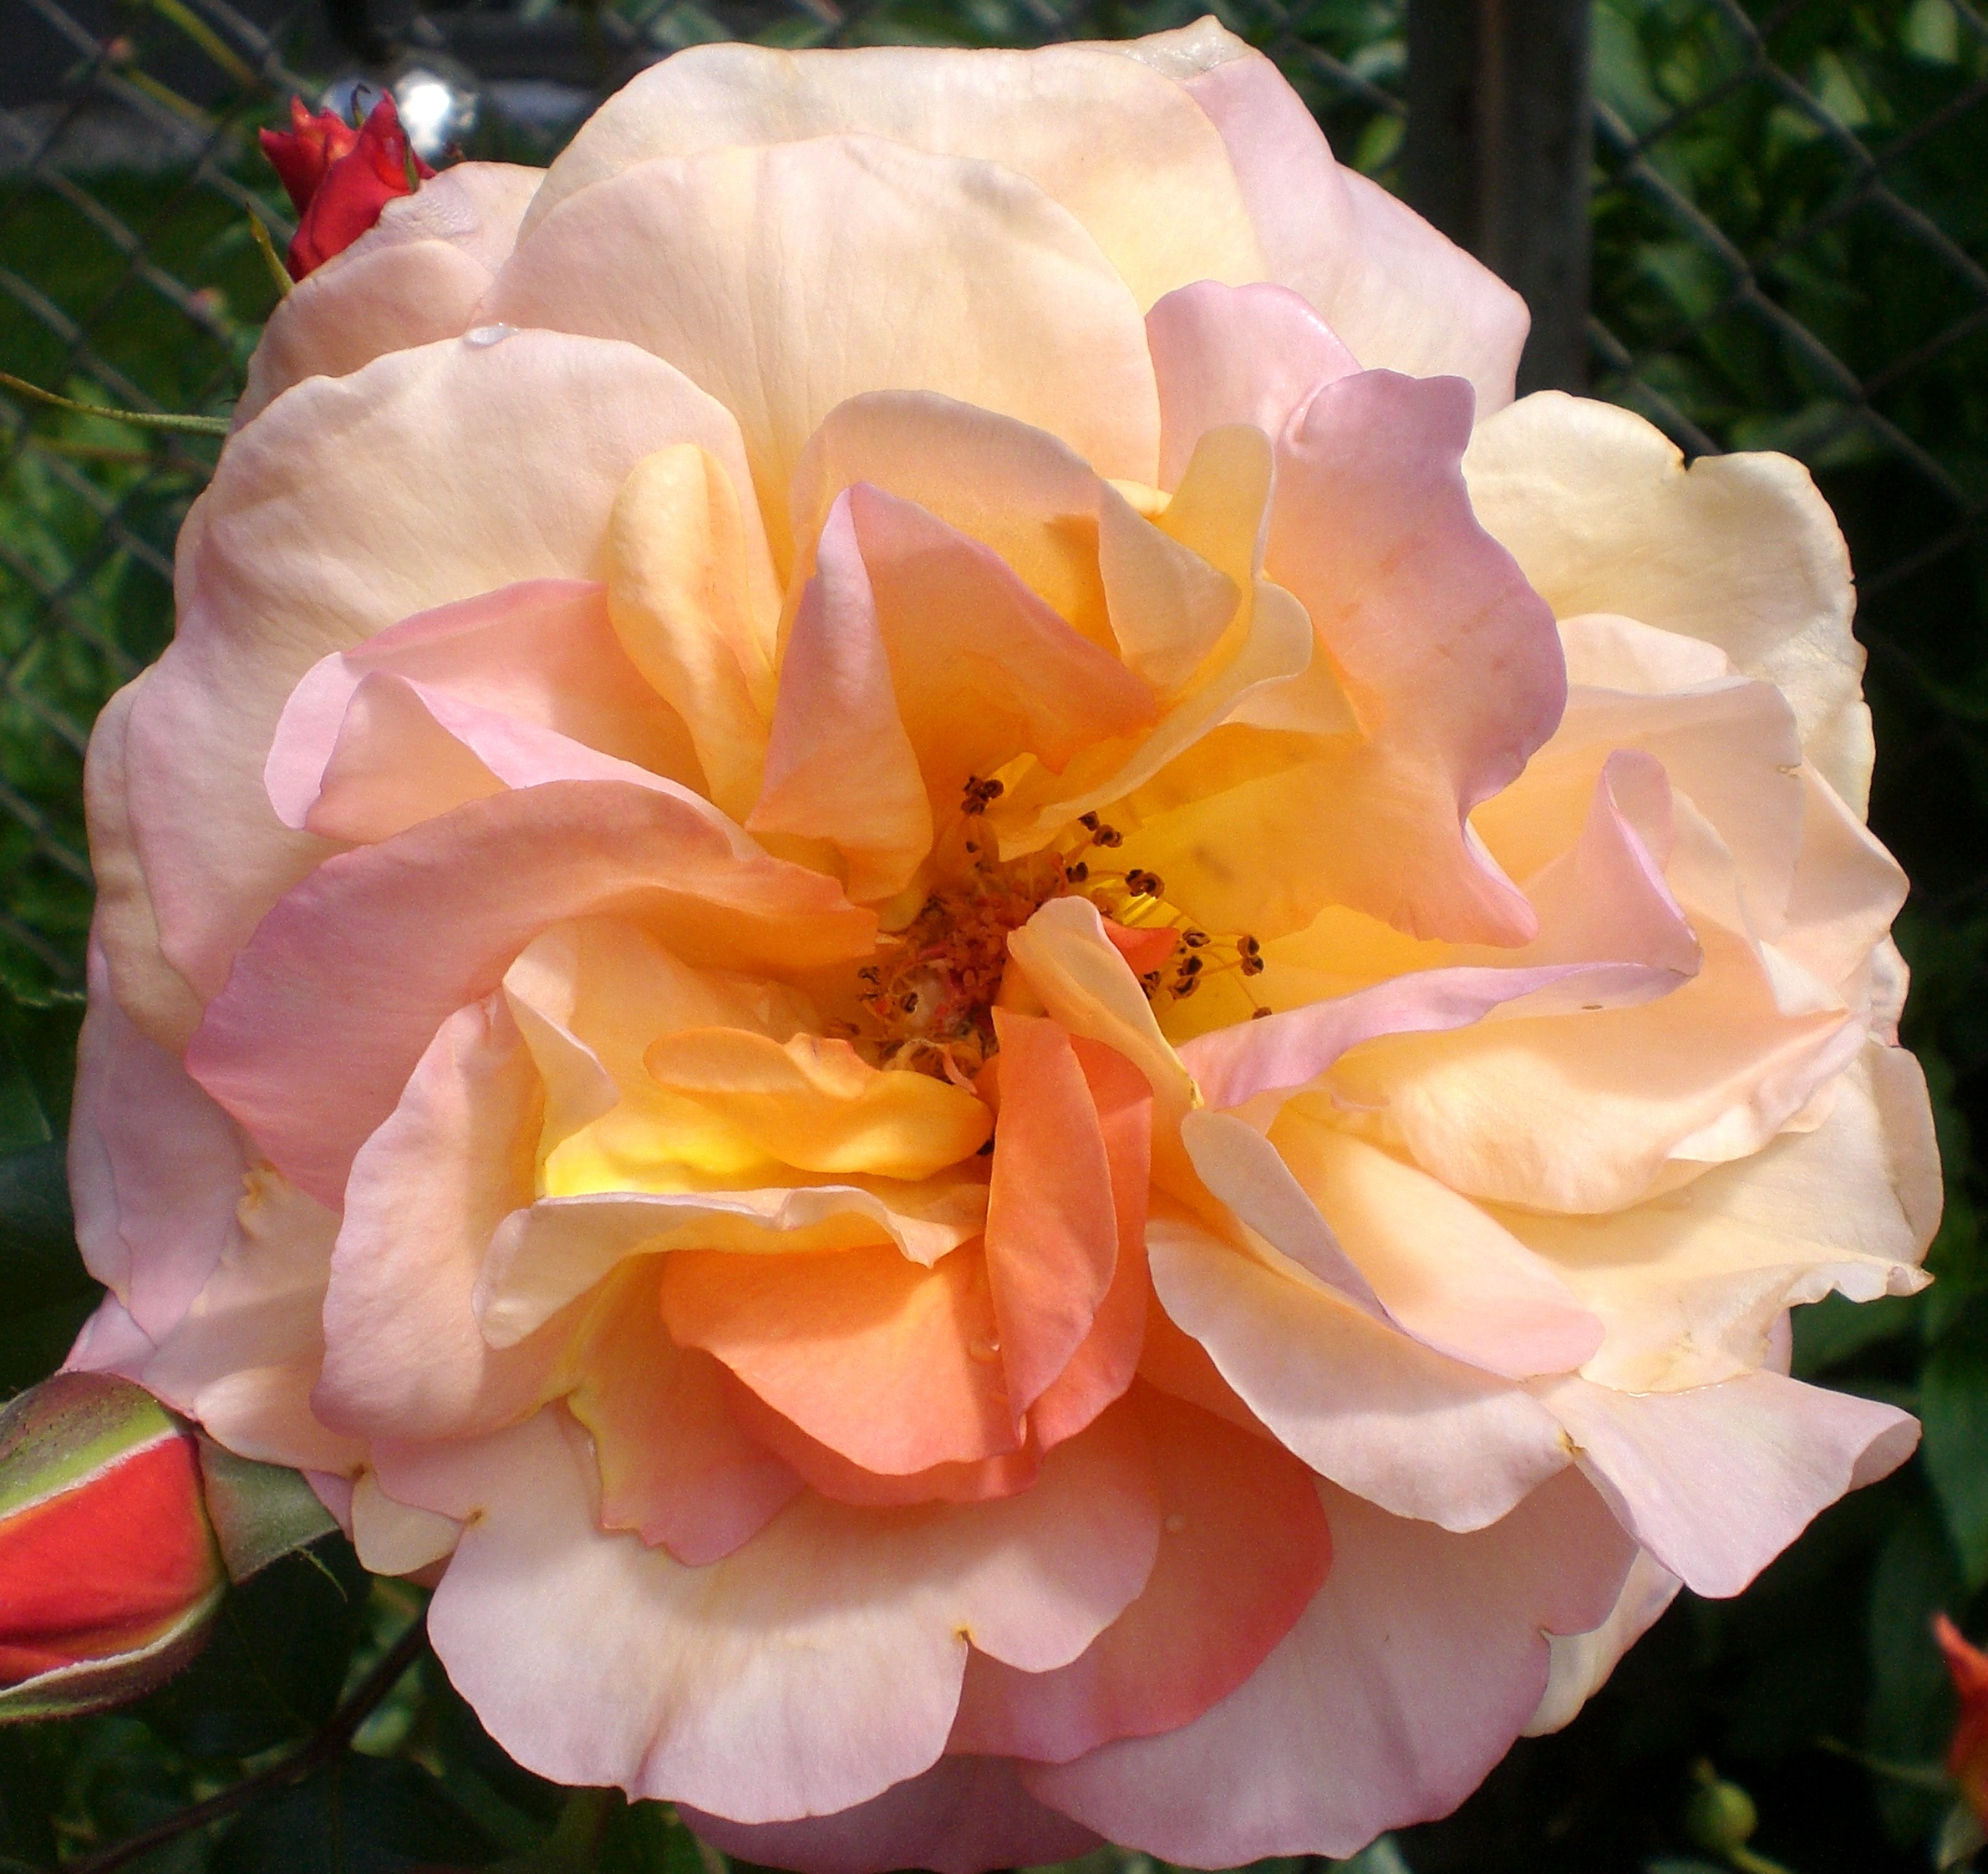
blossom, plant, flower, petal, bloom, rose, romantic, flora, floribunda, fragrance, rose bloom, flowering plant, garden roses, rose family, land plant, rosa centifolia, rose order, austrian briar